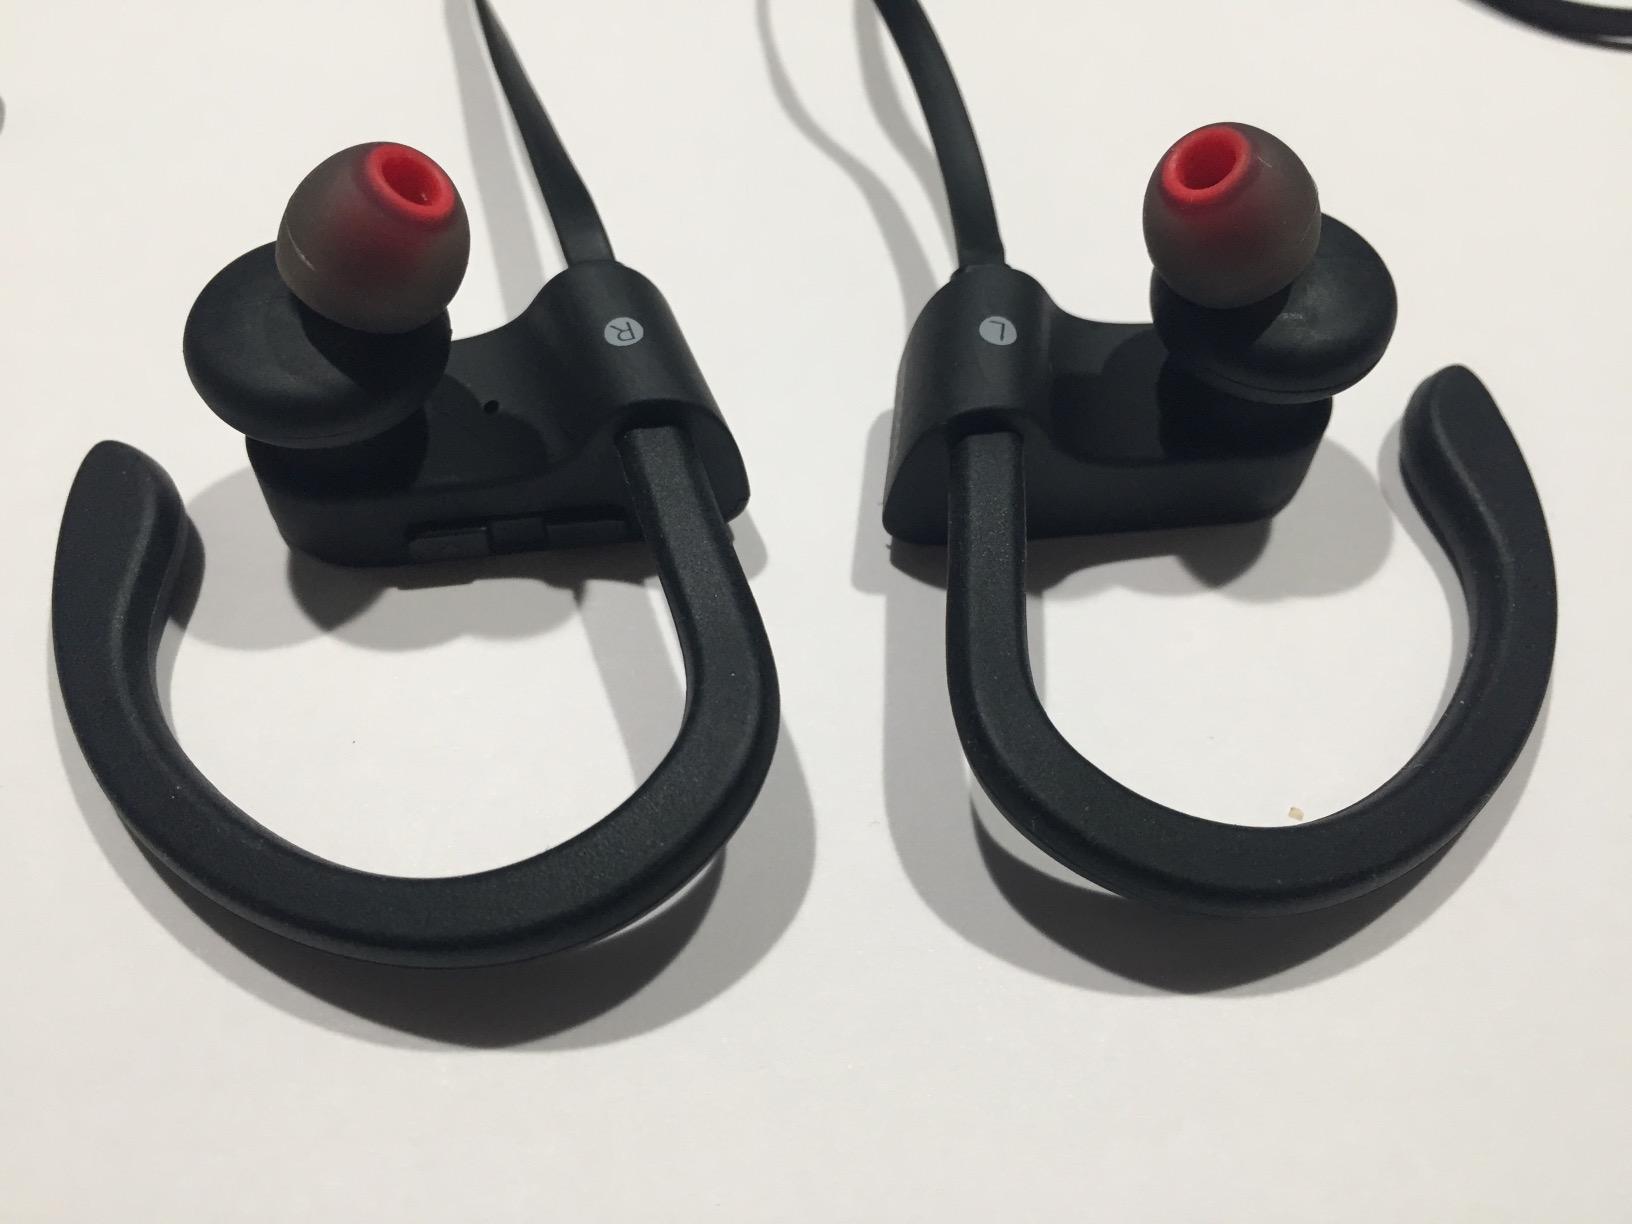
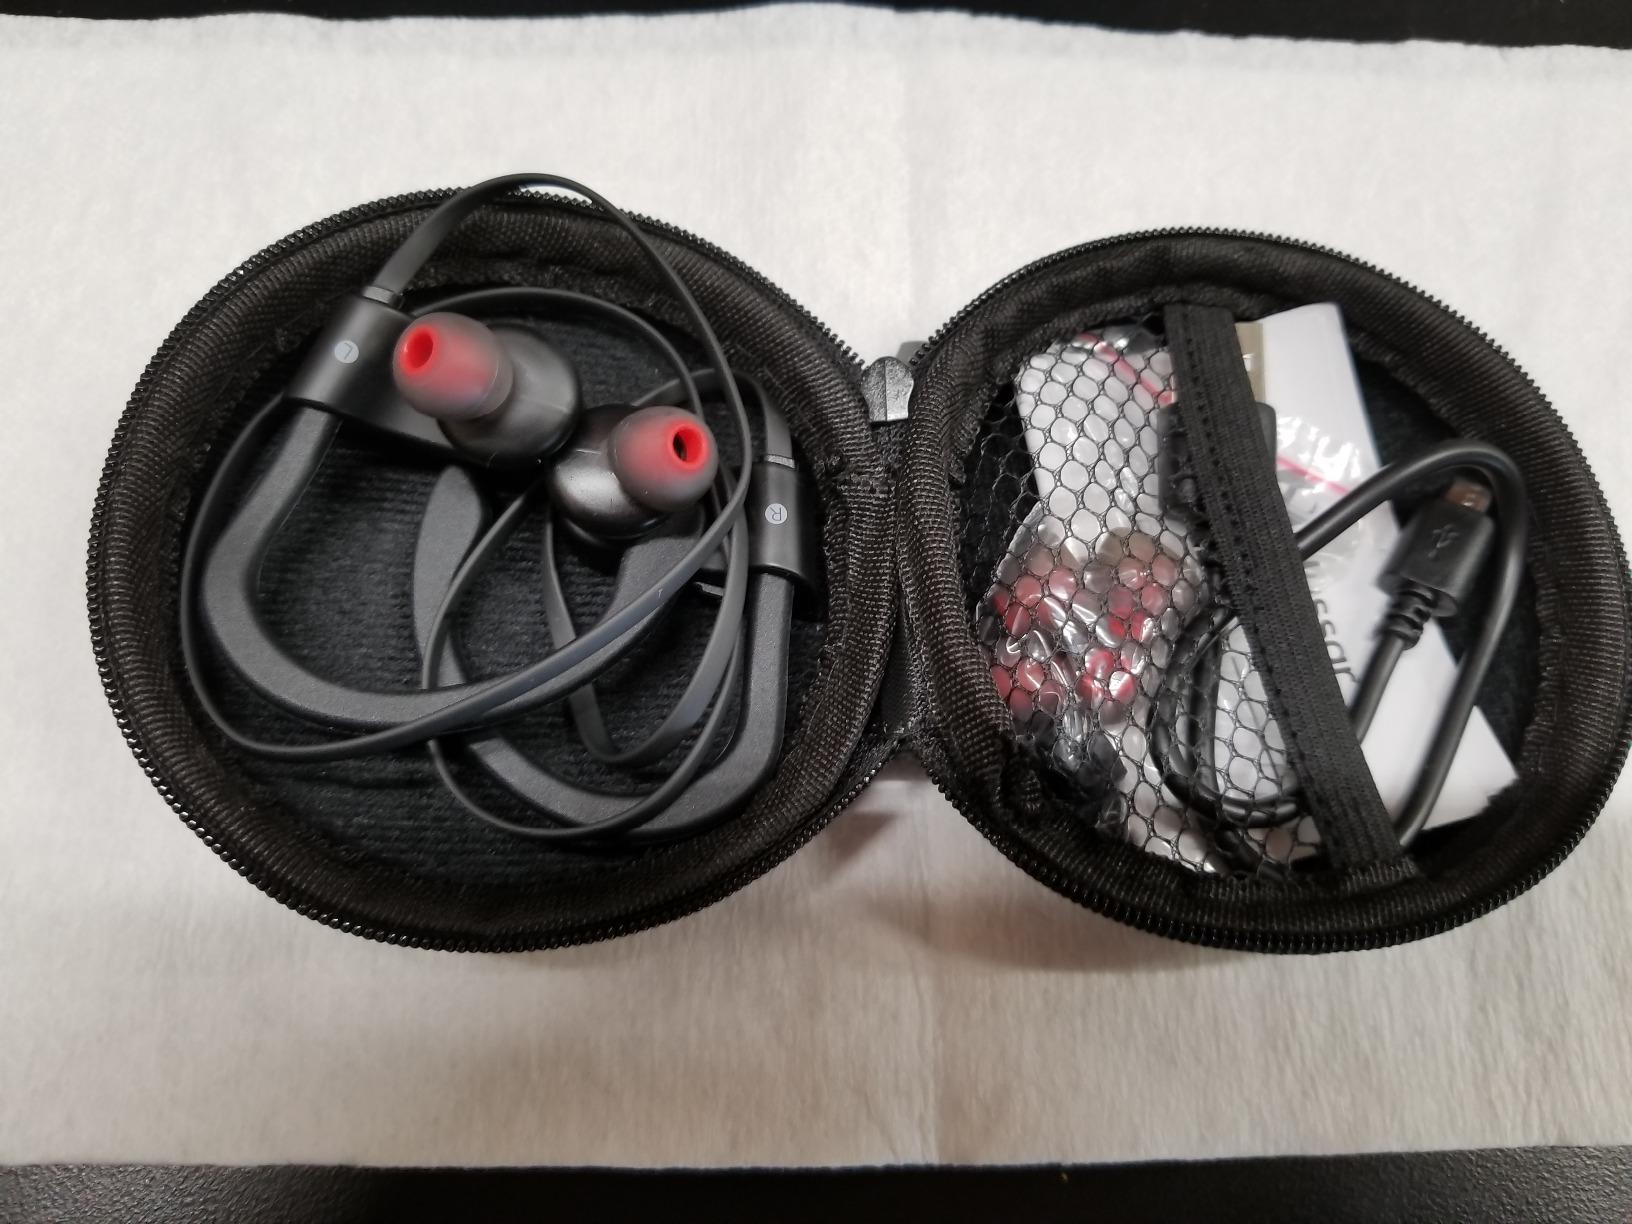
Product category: headphones
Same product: yes